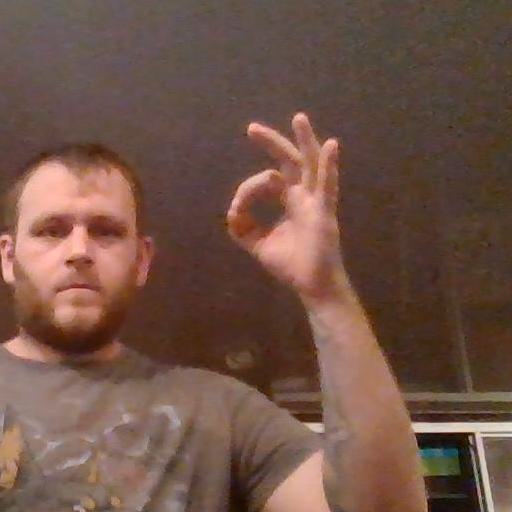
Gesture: ok